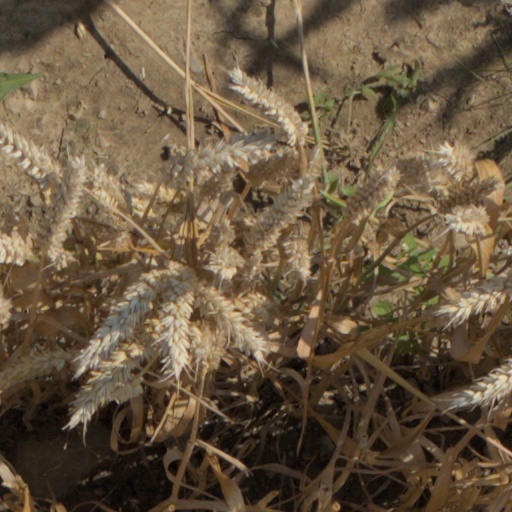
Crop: wheat